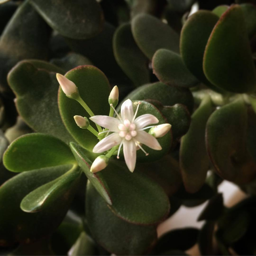
our plant has flowered for the first time .